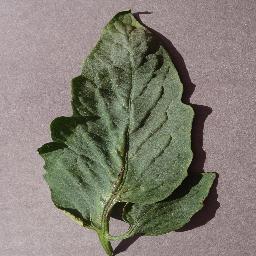
Label: Tomato___Target_Spot